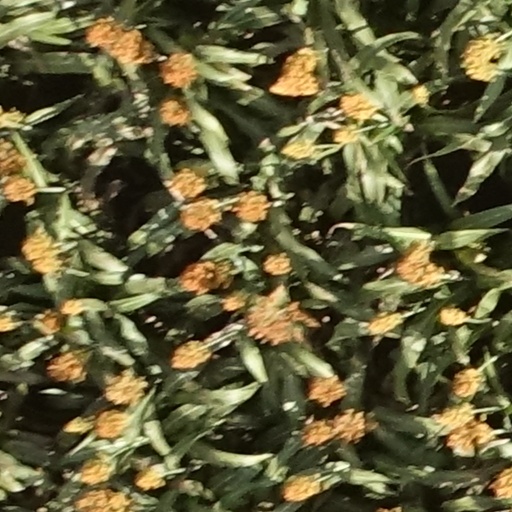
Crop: sorghum